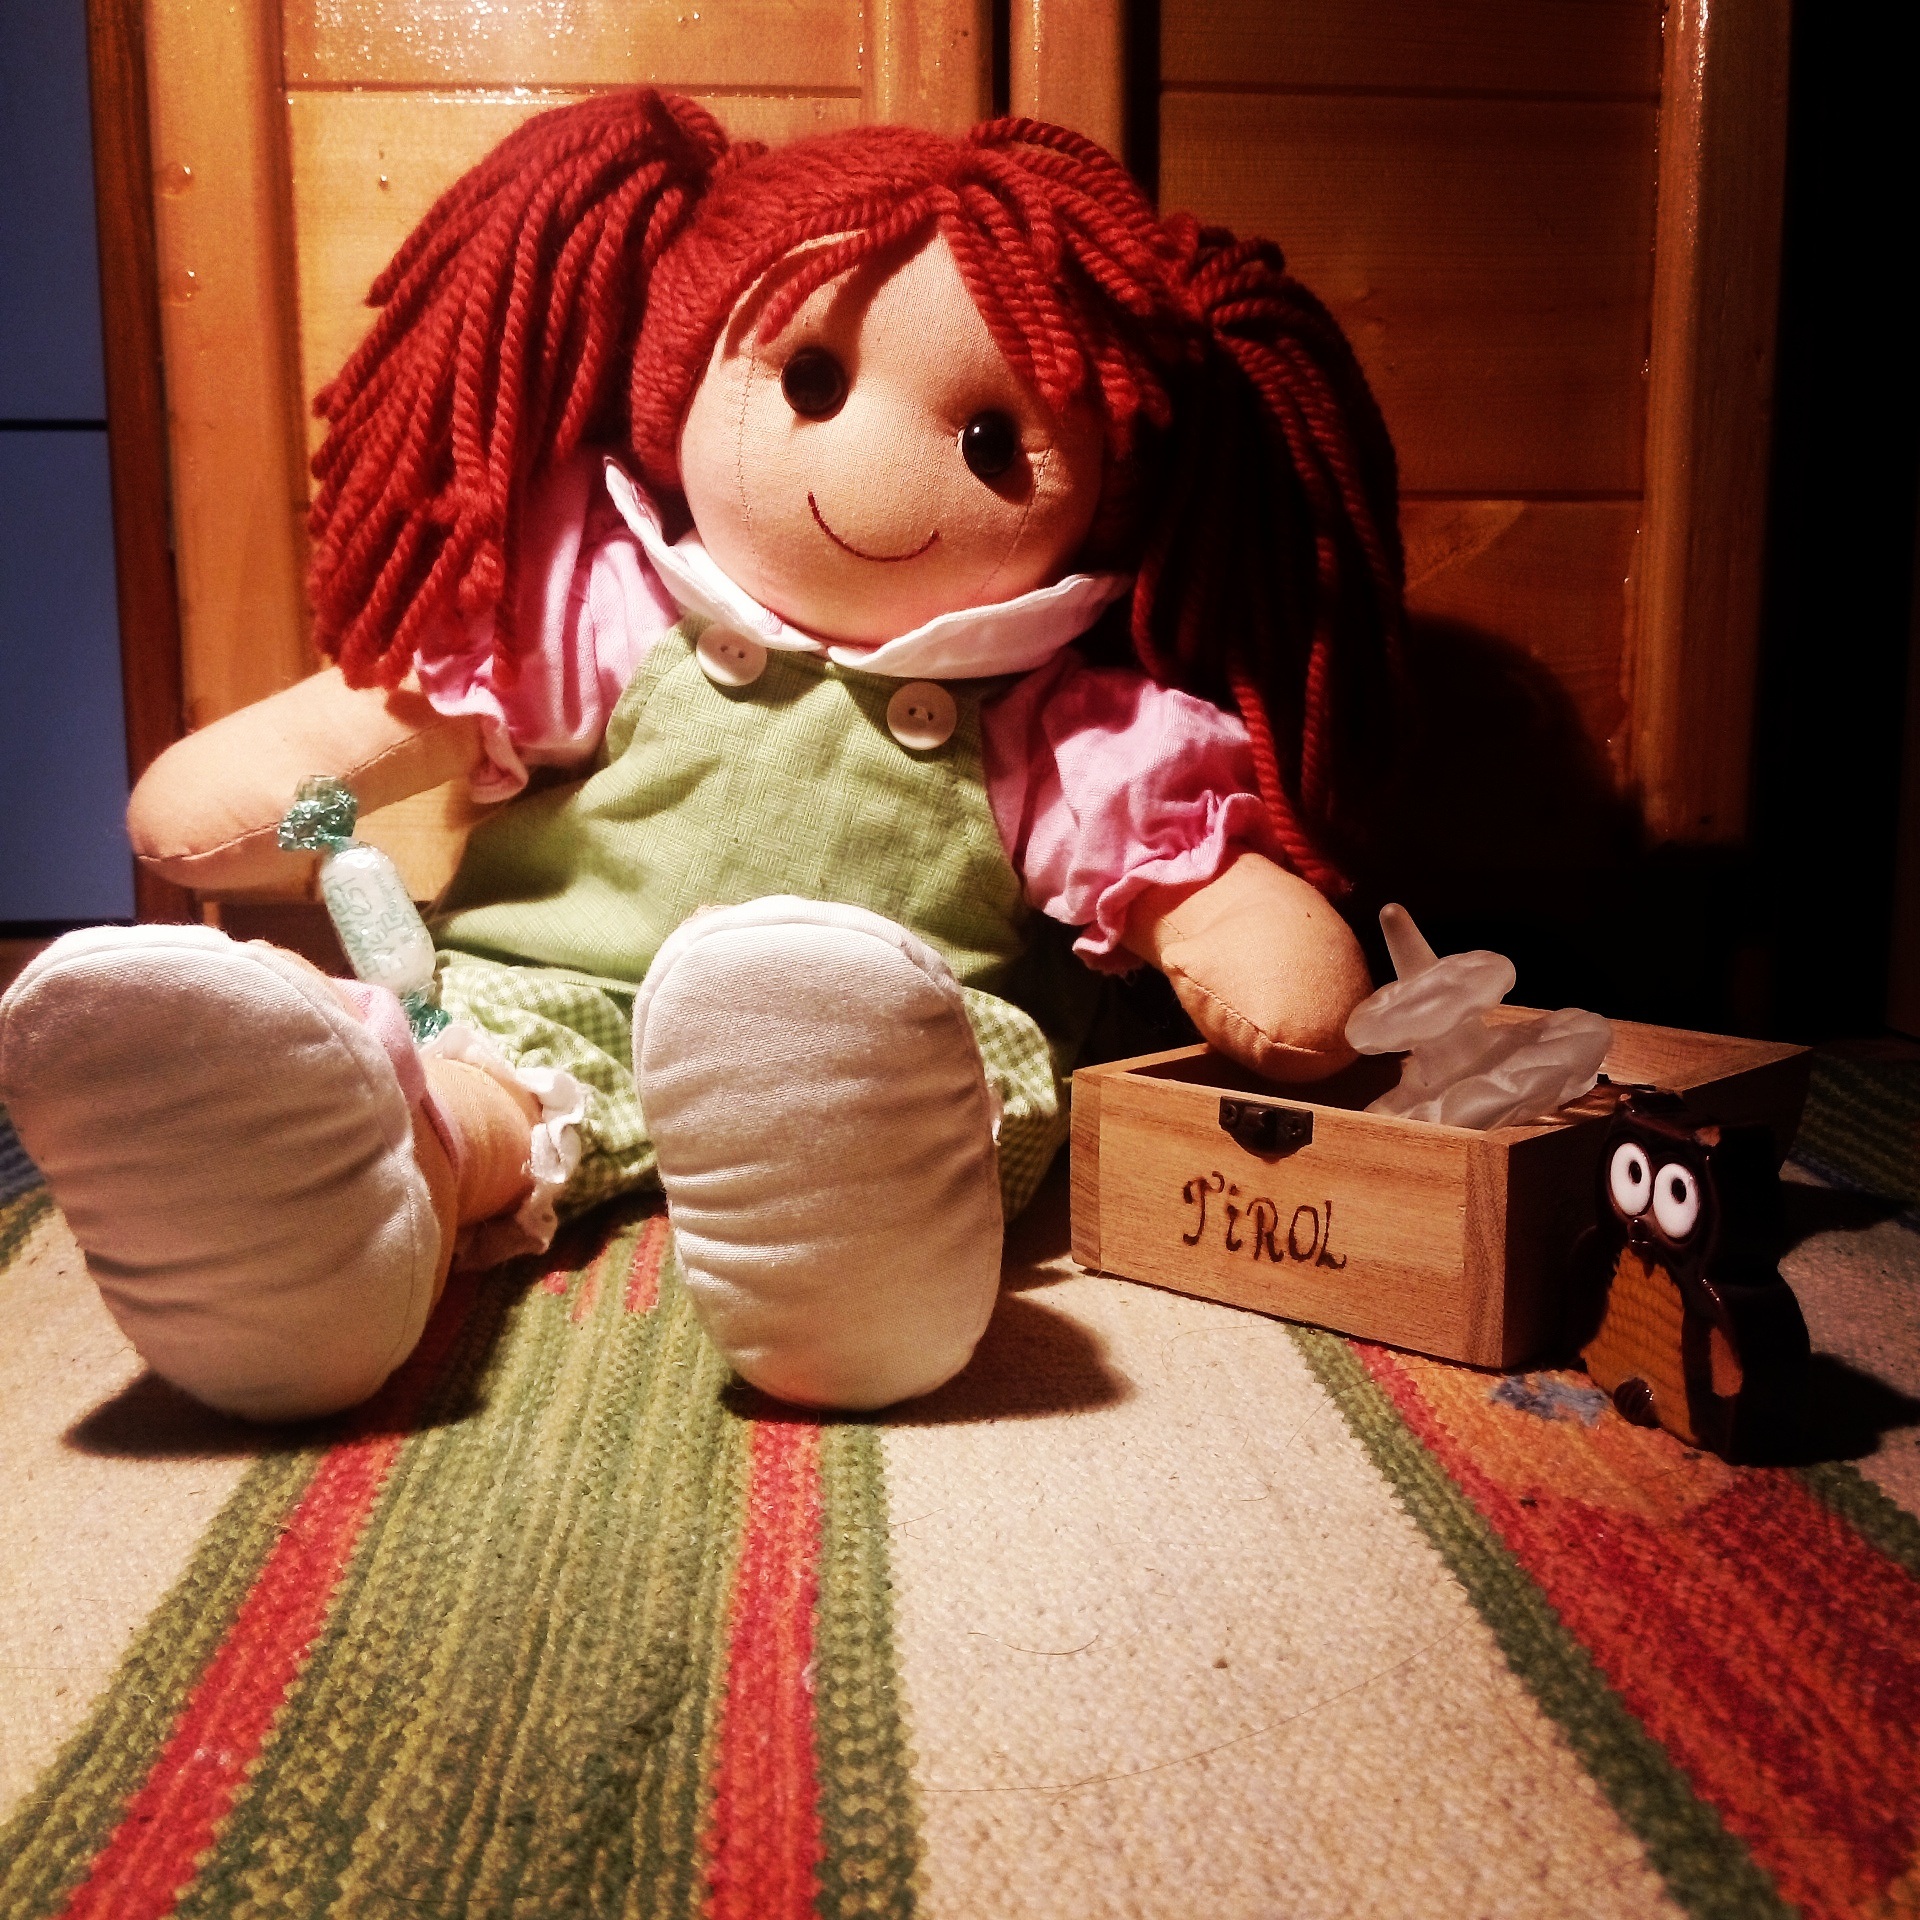
red, clothing, toy, red hair, doll, art, coffer